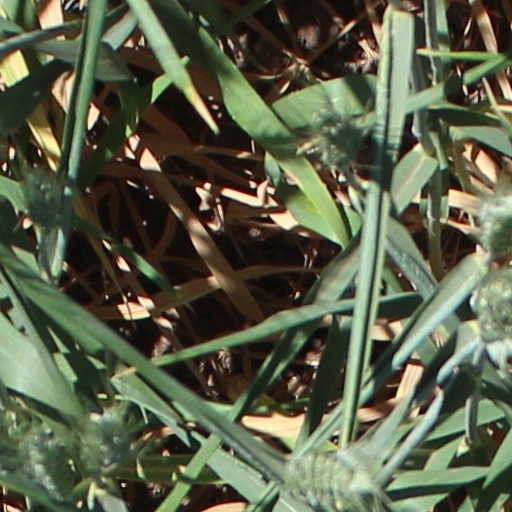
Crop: wheat